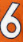
Number: 6